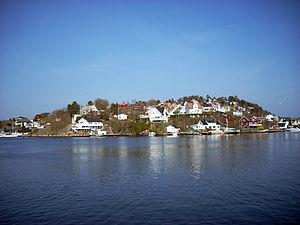
Eydehavn est un village côtier norvégien dans la municipalité d'Arendal, dans le comté d'Agder, à l'extrême sud du pays.